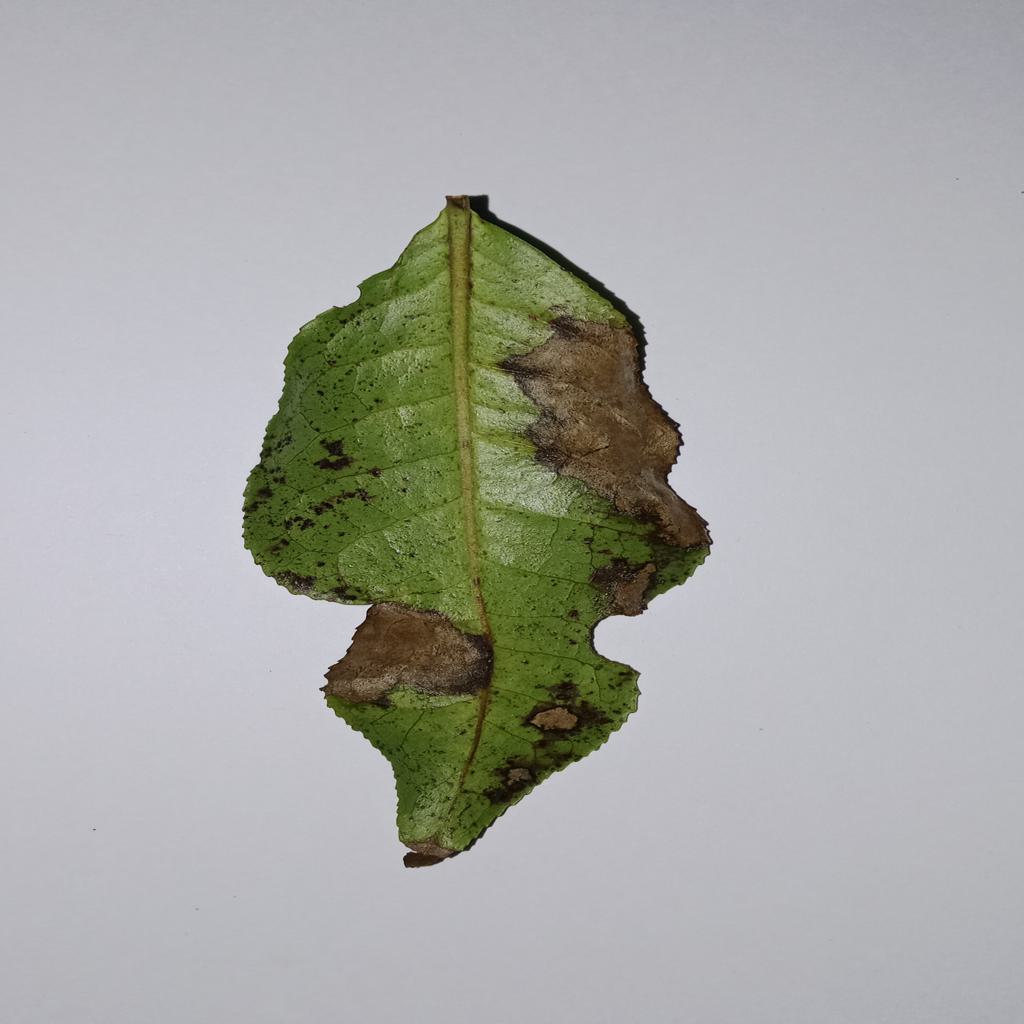
Label: Tea red leaf spot